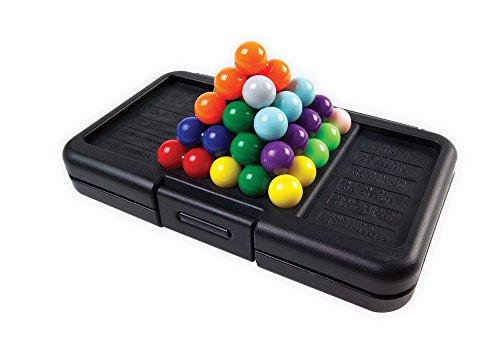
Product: Educational Insights Kanoodle Game Collection
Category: Toys & Games | Games & Accessories | Board Games
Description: Games include: Kanoodle, Kanoodle Extreme, and Kanoodle Genius.
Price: $51.34
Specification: Shipping Weight: 1.3 pounds (View shipping rates and policies)|ASIN: B00XA5GRBS|Item model number: 84567|    #10770    in Board Games (Toys & Games)